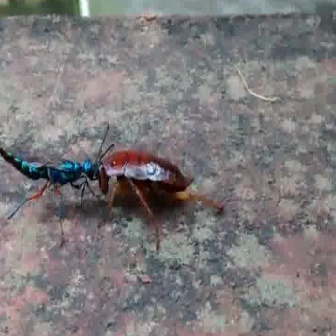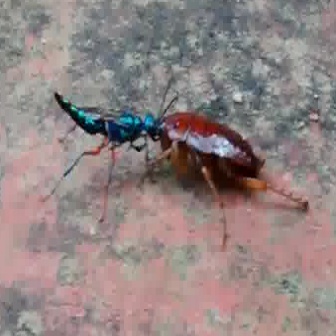
  Please identify the target specified by the bounding box [92,122,222,252] in the first image and locate it in the second image. Return the coordinates in [x_min,y_min,x_max,y_max] format.
Answer: [135,73,309,246]